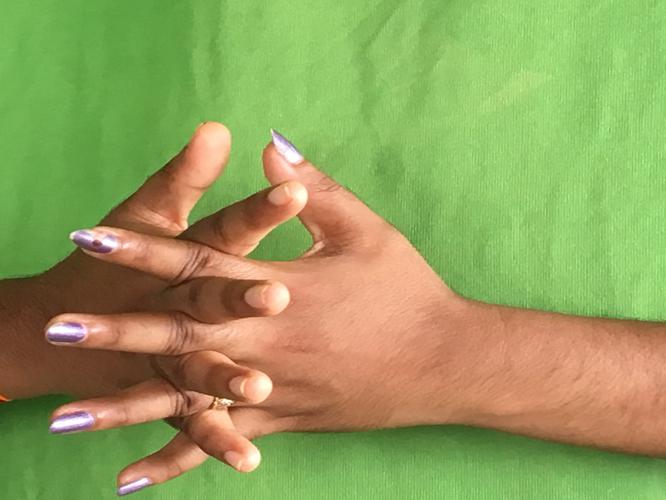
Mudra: Karkatta
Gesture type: double_hand